Hilda Belcher

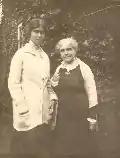
Hilda and Martha Belcher

Hilda Belcher (September 20, 1881 – April 27, 1963) was an American painter known for her oils, watercolors, portraits, and illustrations depicting individuals and landscapes, both in formal portraiture and in casual scenes of children and daily life. She was the second woman to be accepted into the National Academy of Design. In 1935, Anne Miller Downes, a reviewer for "The New York Times", called Belcher was "one of the most distinguished women artists in America".